Kavalam Narayana Panicker

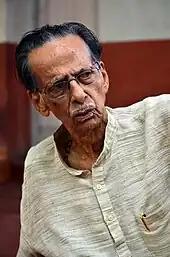
Kavalam Narayana Panicker

In 1974, Kavalam shifted his residence to the state capital Thiruvananthapuram. In this period his play "Avanavan Kadamba" was filmed by G. Aravindan. He has worked in many countries, including the former Soviet Union. In Greece he worked with Greek artists on a production of the "Ilyayana", a fusion of the Indian Ramayana and the Greek epic Iliad.